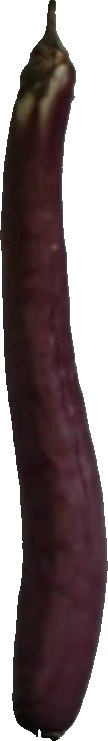
Label: eggplant_long_1